Isaac

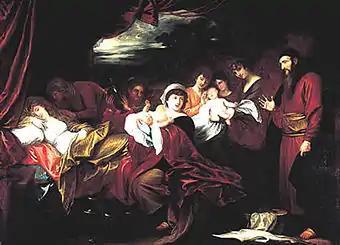
The birth of Esau and Jacob, as painted by Benjamin West

Before Isaac was 40 (Genesis 25:20), Abraham sent Eliezer, his steward, into Mesopotamia to find a wife for Isaac, from his nephew Bethuel's family. Eliezer chose the Aramean Rebekah for Isaac. After many years of marriage to Isaac, Rebekah had still not given birth to a child and was believed to be barren. Isaac prayed for her and she conceived. Rebekah gave birth to twin boys, Esau and Jacob. Isaac was 60 years old when his two sons were born. Isaac favored Esau, and Rebekah favored Jacob.